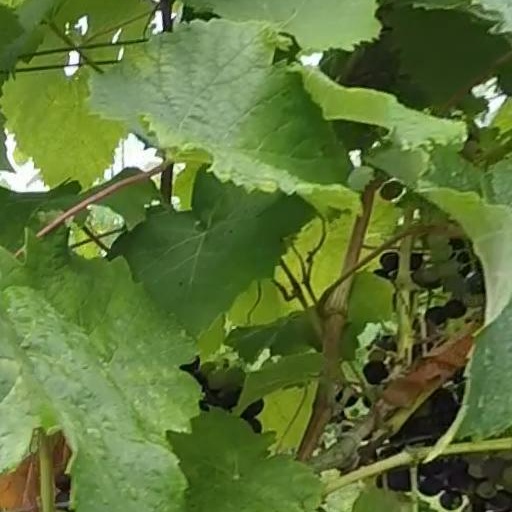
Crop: grape